Clark Churchill

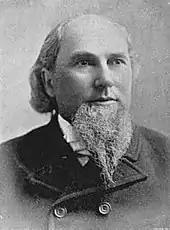
Clark Churchill

Clark Churchill (June 17, 1836April 4, 1896) was an attorney and politician in the American territory of Arizona. He is best remembered for having served as the Attorney General of Arizona from 1883 to 1885.